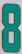
Number: 8